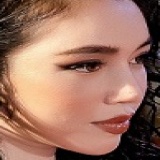
diễn viên Elly Trần